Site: brandenburg
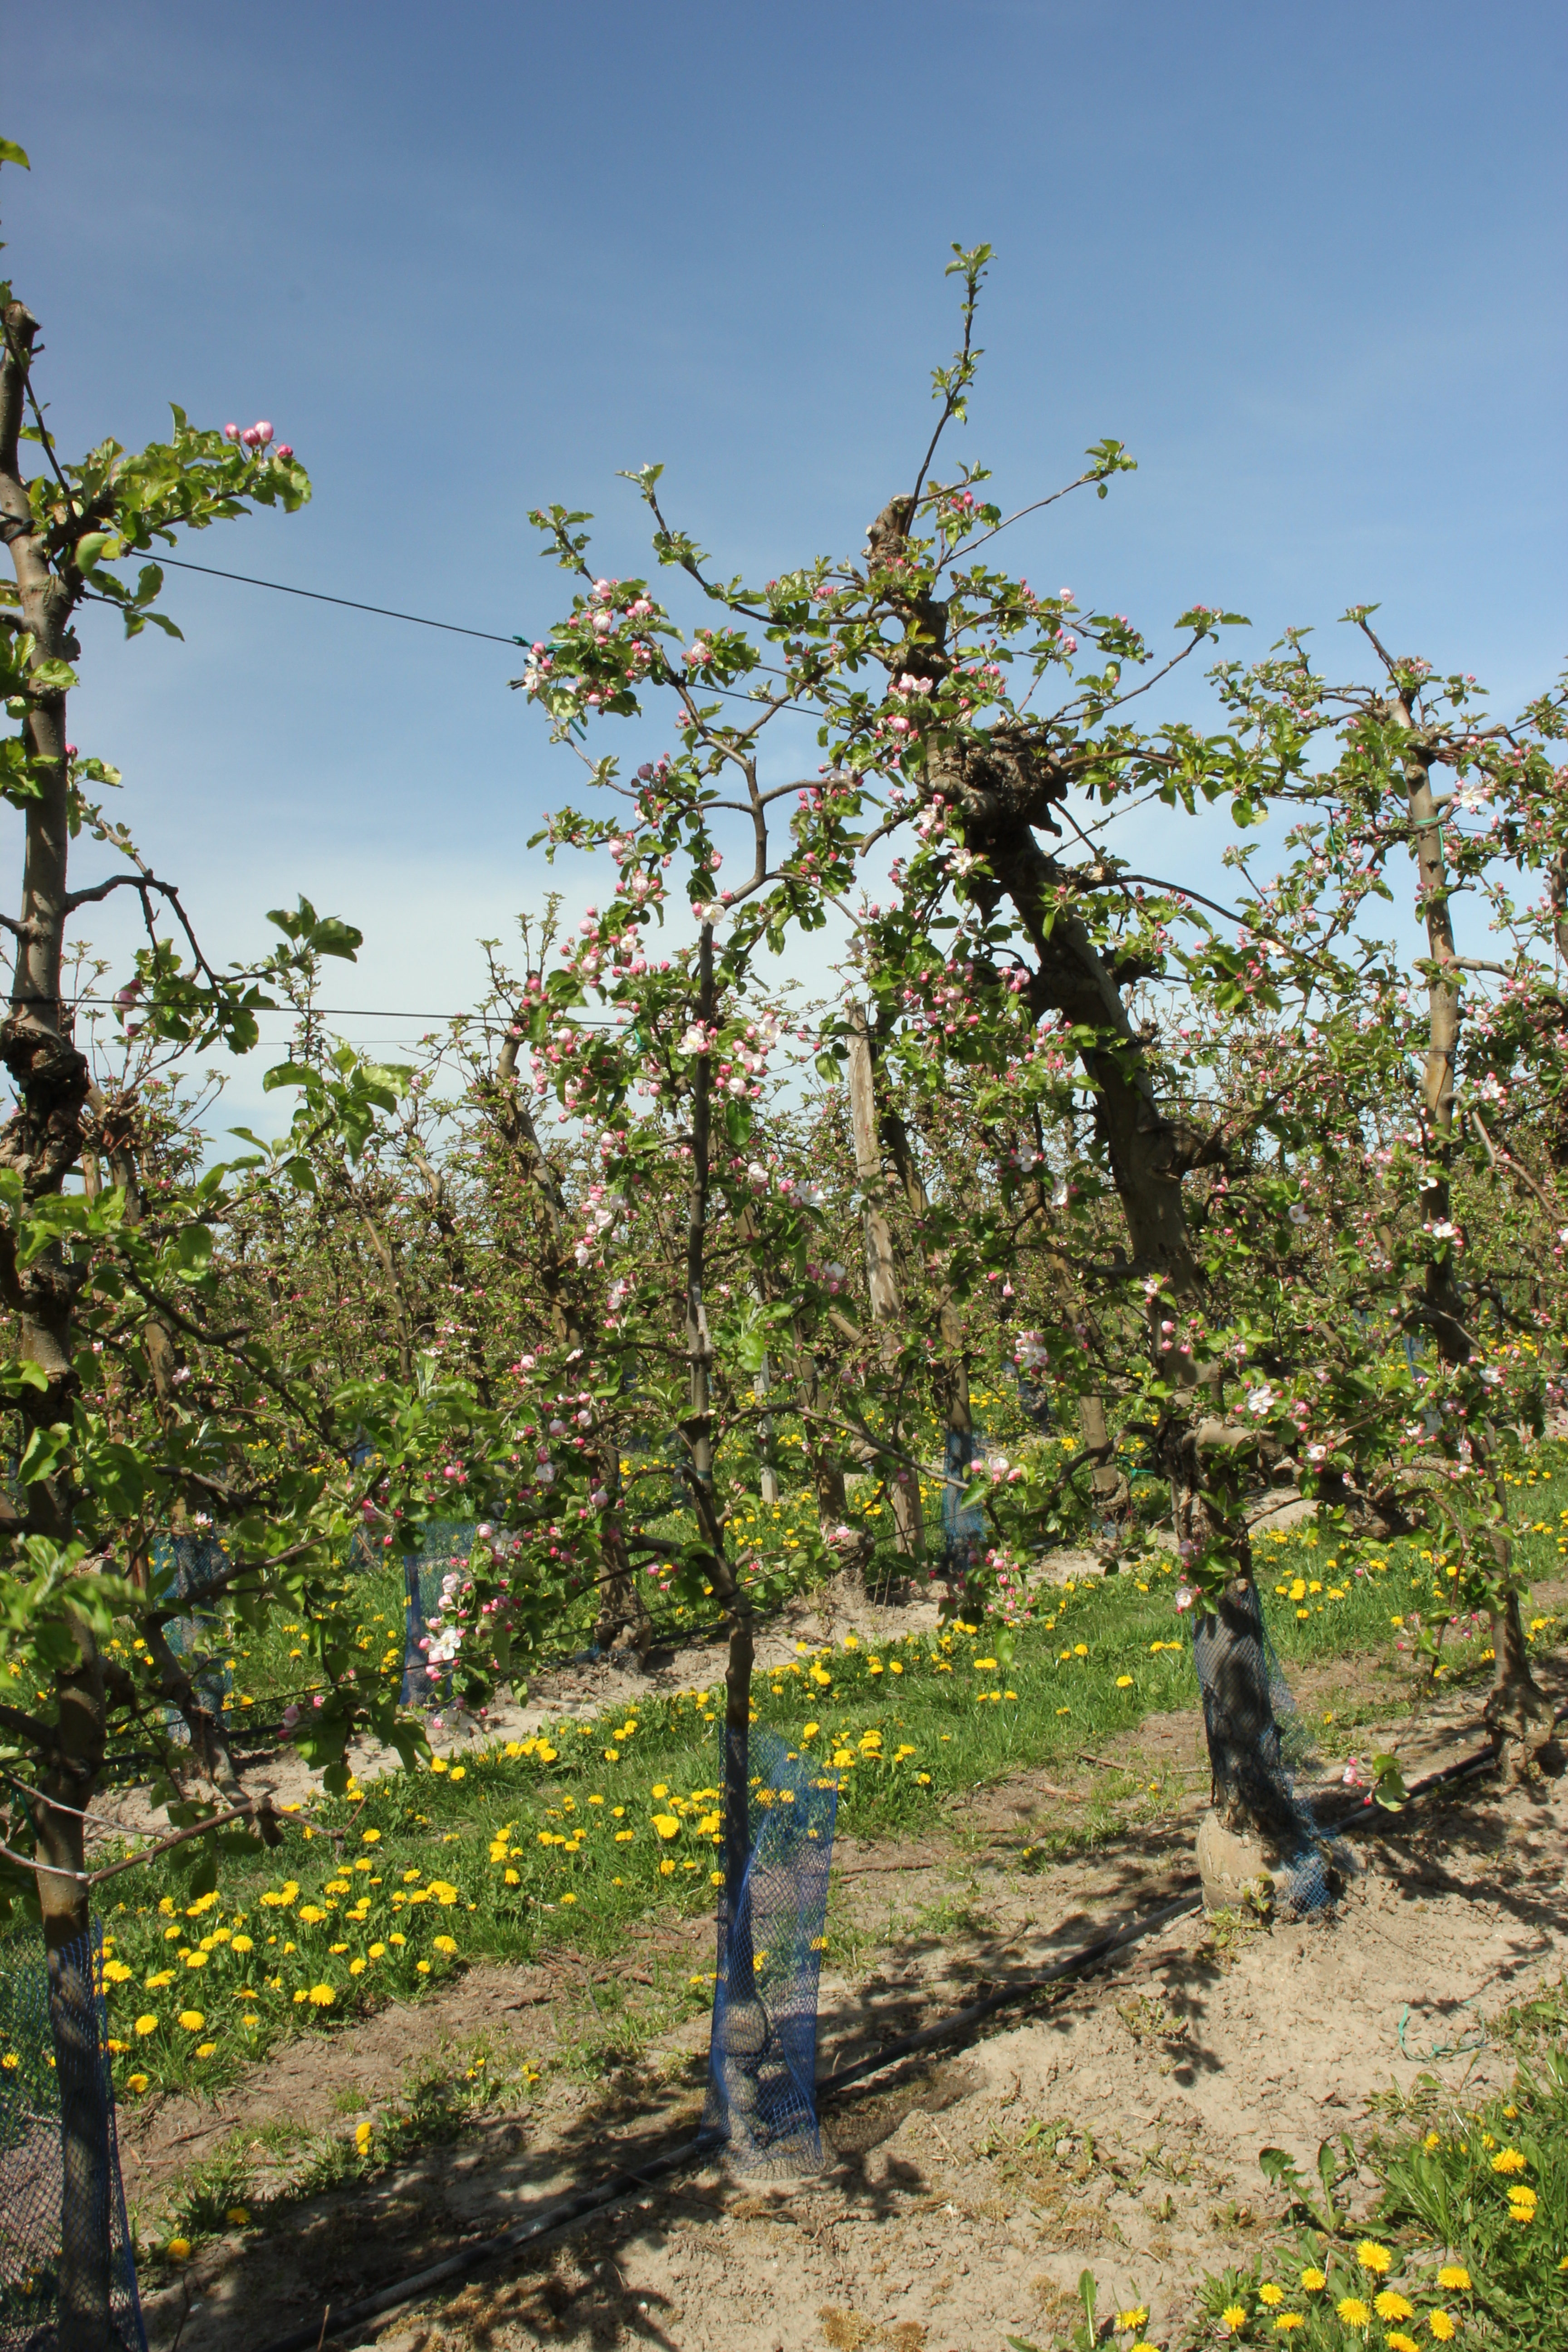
Growth stage (BBCH 57): Inflorescence emergence